Wyndham Meredith Manning

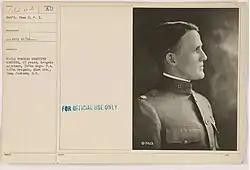
Manning in 1918.

Wyndham Meredith Manning (1890–1967) was a South Carolina politician. Manning served in the South Carolina House of Representatives and was appointed Superintendent of the state's prison system by then Governor Strom Thurmond in 1947, serving in that position until his retirement in 1962. Manning's father, Richard Irvine Manning III and his great-grandfather, Richard Irvine Manning I had previously served as Governors of South Carolina, but Wyndham Meredith Manning lost three gubernatorial elections and never achieved his dream of following in their footsteps.